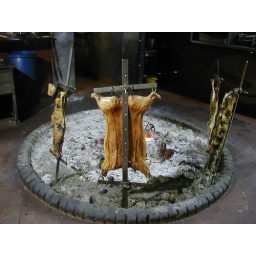
Out in front of the restuarant in Buenos Aires Argentina. We ate 2 cows and a pig that night.